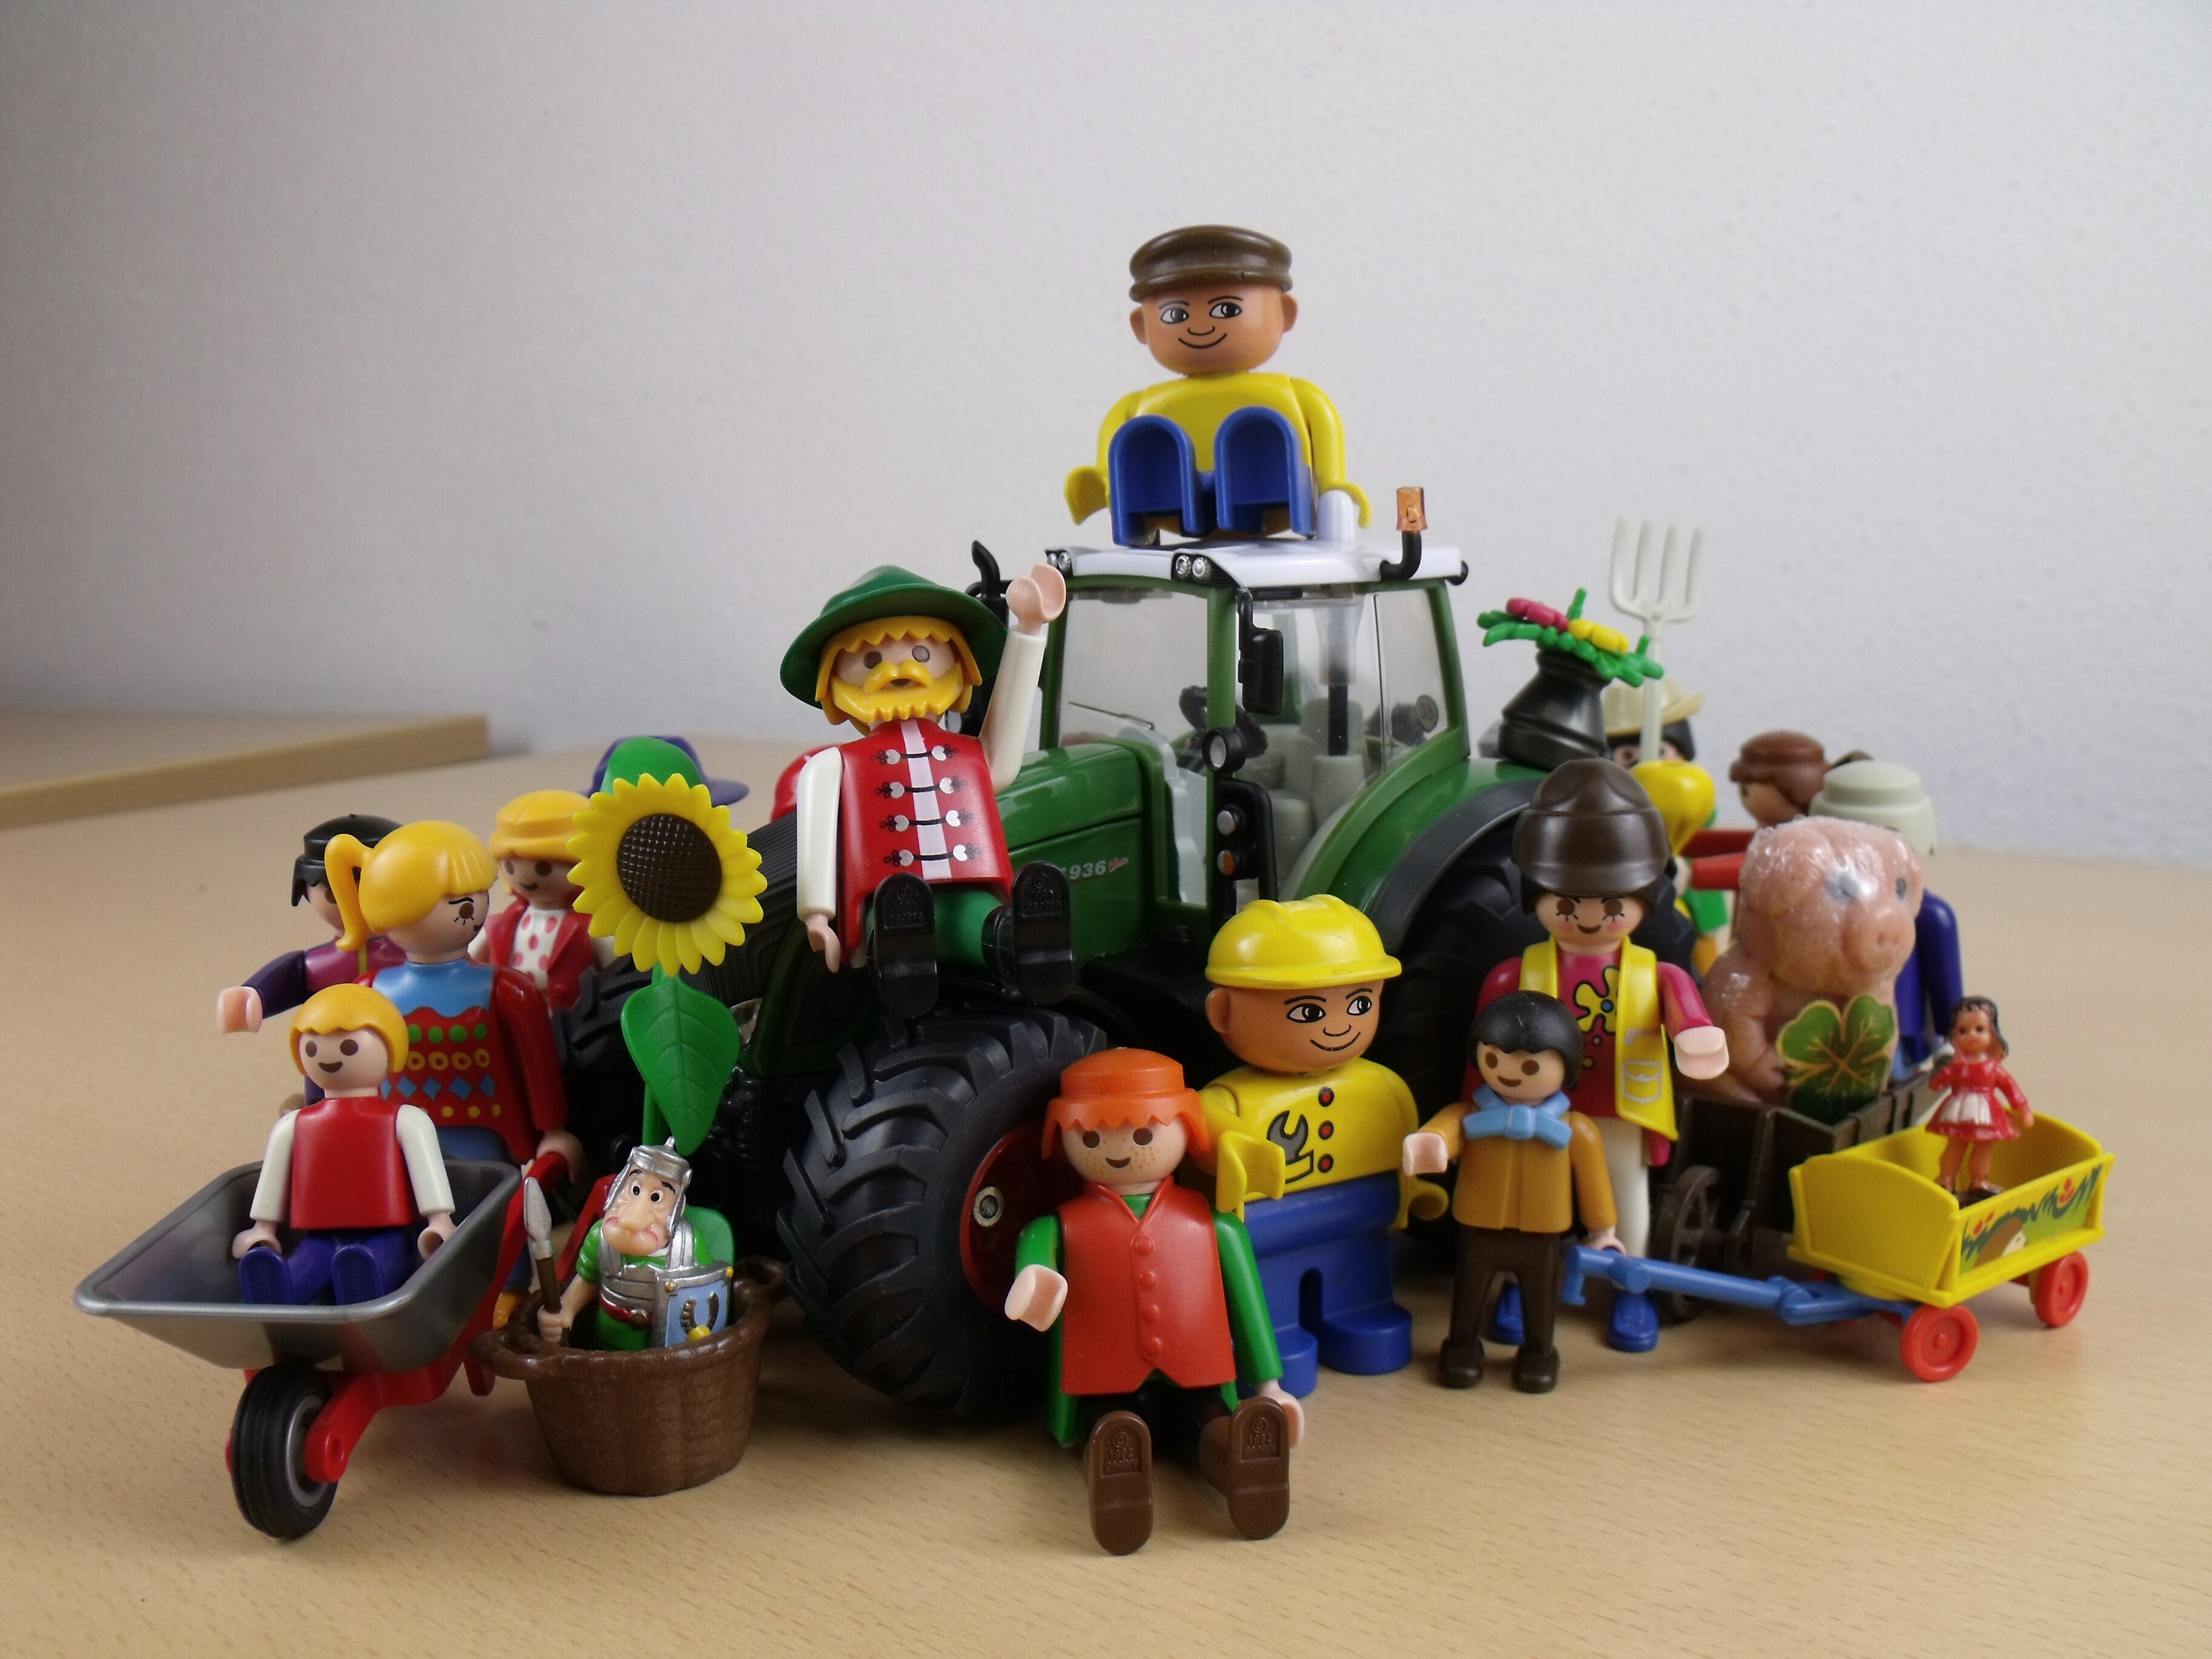
tractor, play, agriculture, together, toy, farmer, agricultural, lego, action figure, figures, strong, bauer, males, children toys, together we are strong, playmobil toys, geonossenschaft